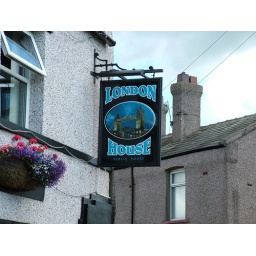
Hanging pub sign manufactured for the london house by graphixsigns of barrow in furness